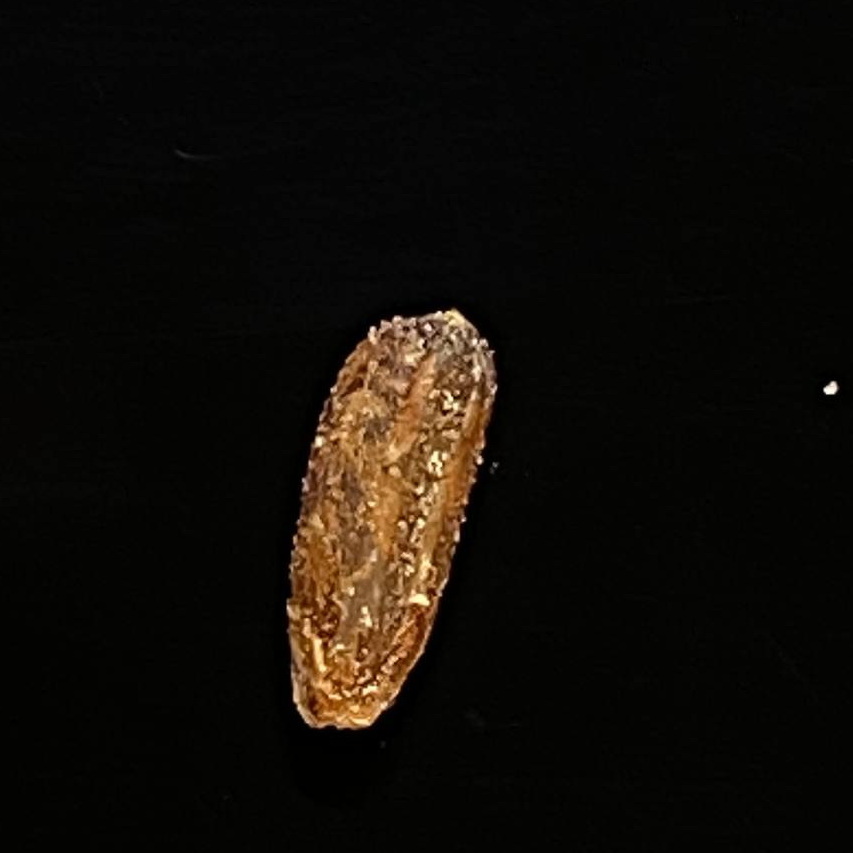
Rice variety: Ganjiya